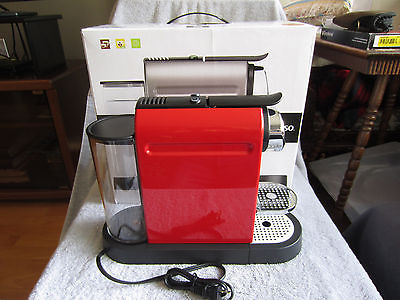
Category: coffee maker